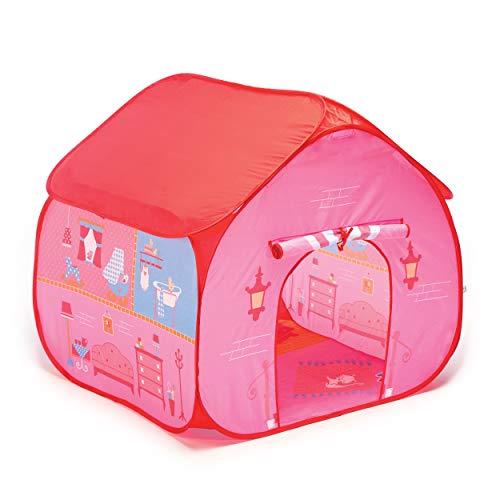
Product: Fun2Give Pop-It-Up Dollhouse Tent with House Playmat Playhouse
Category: Toys & Games | Sports & Outdoor Play | Play Tents & Tunnels
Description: Tent and play mat.
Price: $23.99
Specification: ProductDimensions:13.8x13.8x3inches|ItemWeight:13.4ounces|ShippingWeight:1.6pounds(Viewshippingratesandpolicies)|DomesticShipping:ItemcanbeshippedwithinU.S.|InternationalShipping:ThisitemcanbeshippedtoselectcountriesoutsideoftheU.S.LearnMore|ASIN:B00FWKNX84|Itemmodelnumber:F2PG11804|Manufacturerrecommendedage:36months-6years